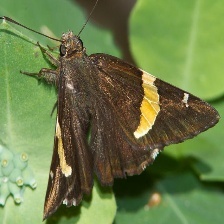
Species: GOLD BANDED